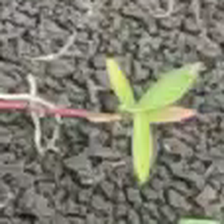
Weed species: Moti_dudhi(Euphorbia_geneculata_L)